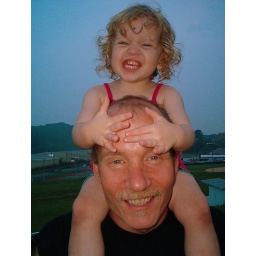
the best seat in the house